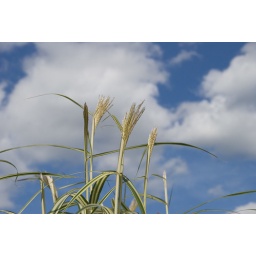
I love the contrasting colors of the golden feathery flower against the sky. Gives me that &amp;quot;You're-doing-fine-Oklahoma&amp;quot; feeling